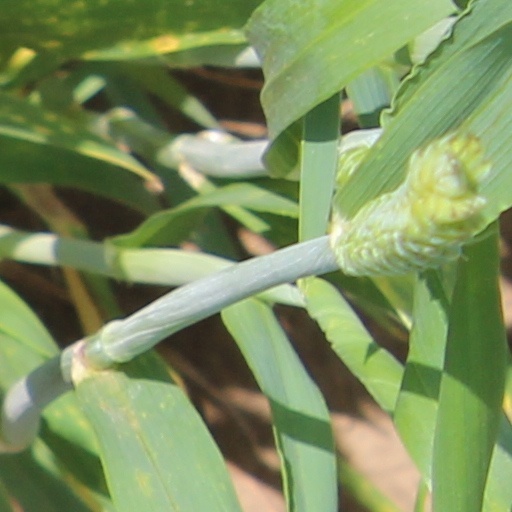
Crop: wheat